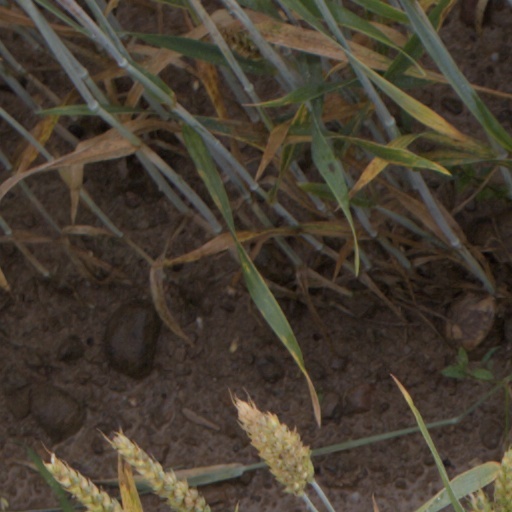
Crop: wheat